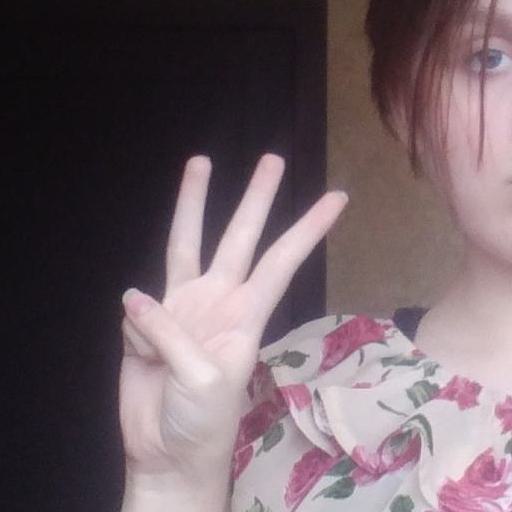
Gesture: three